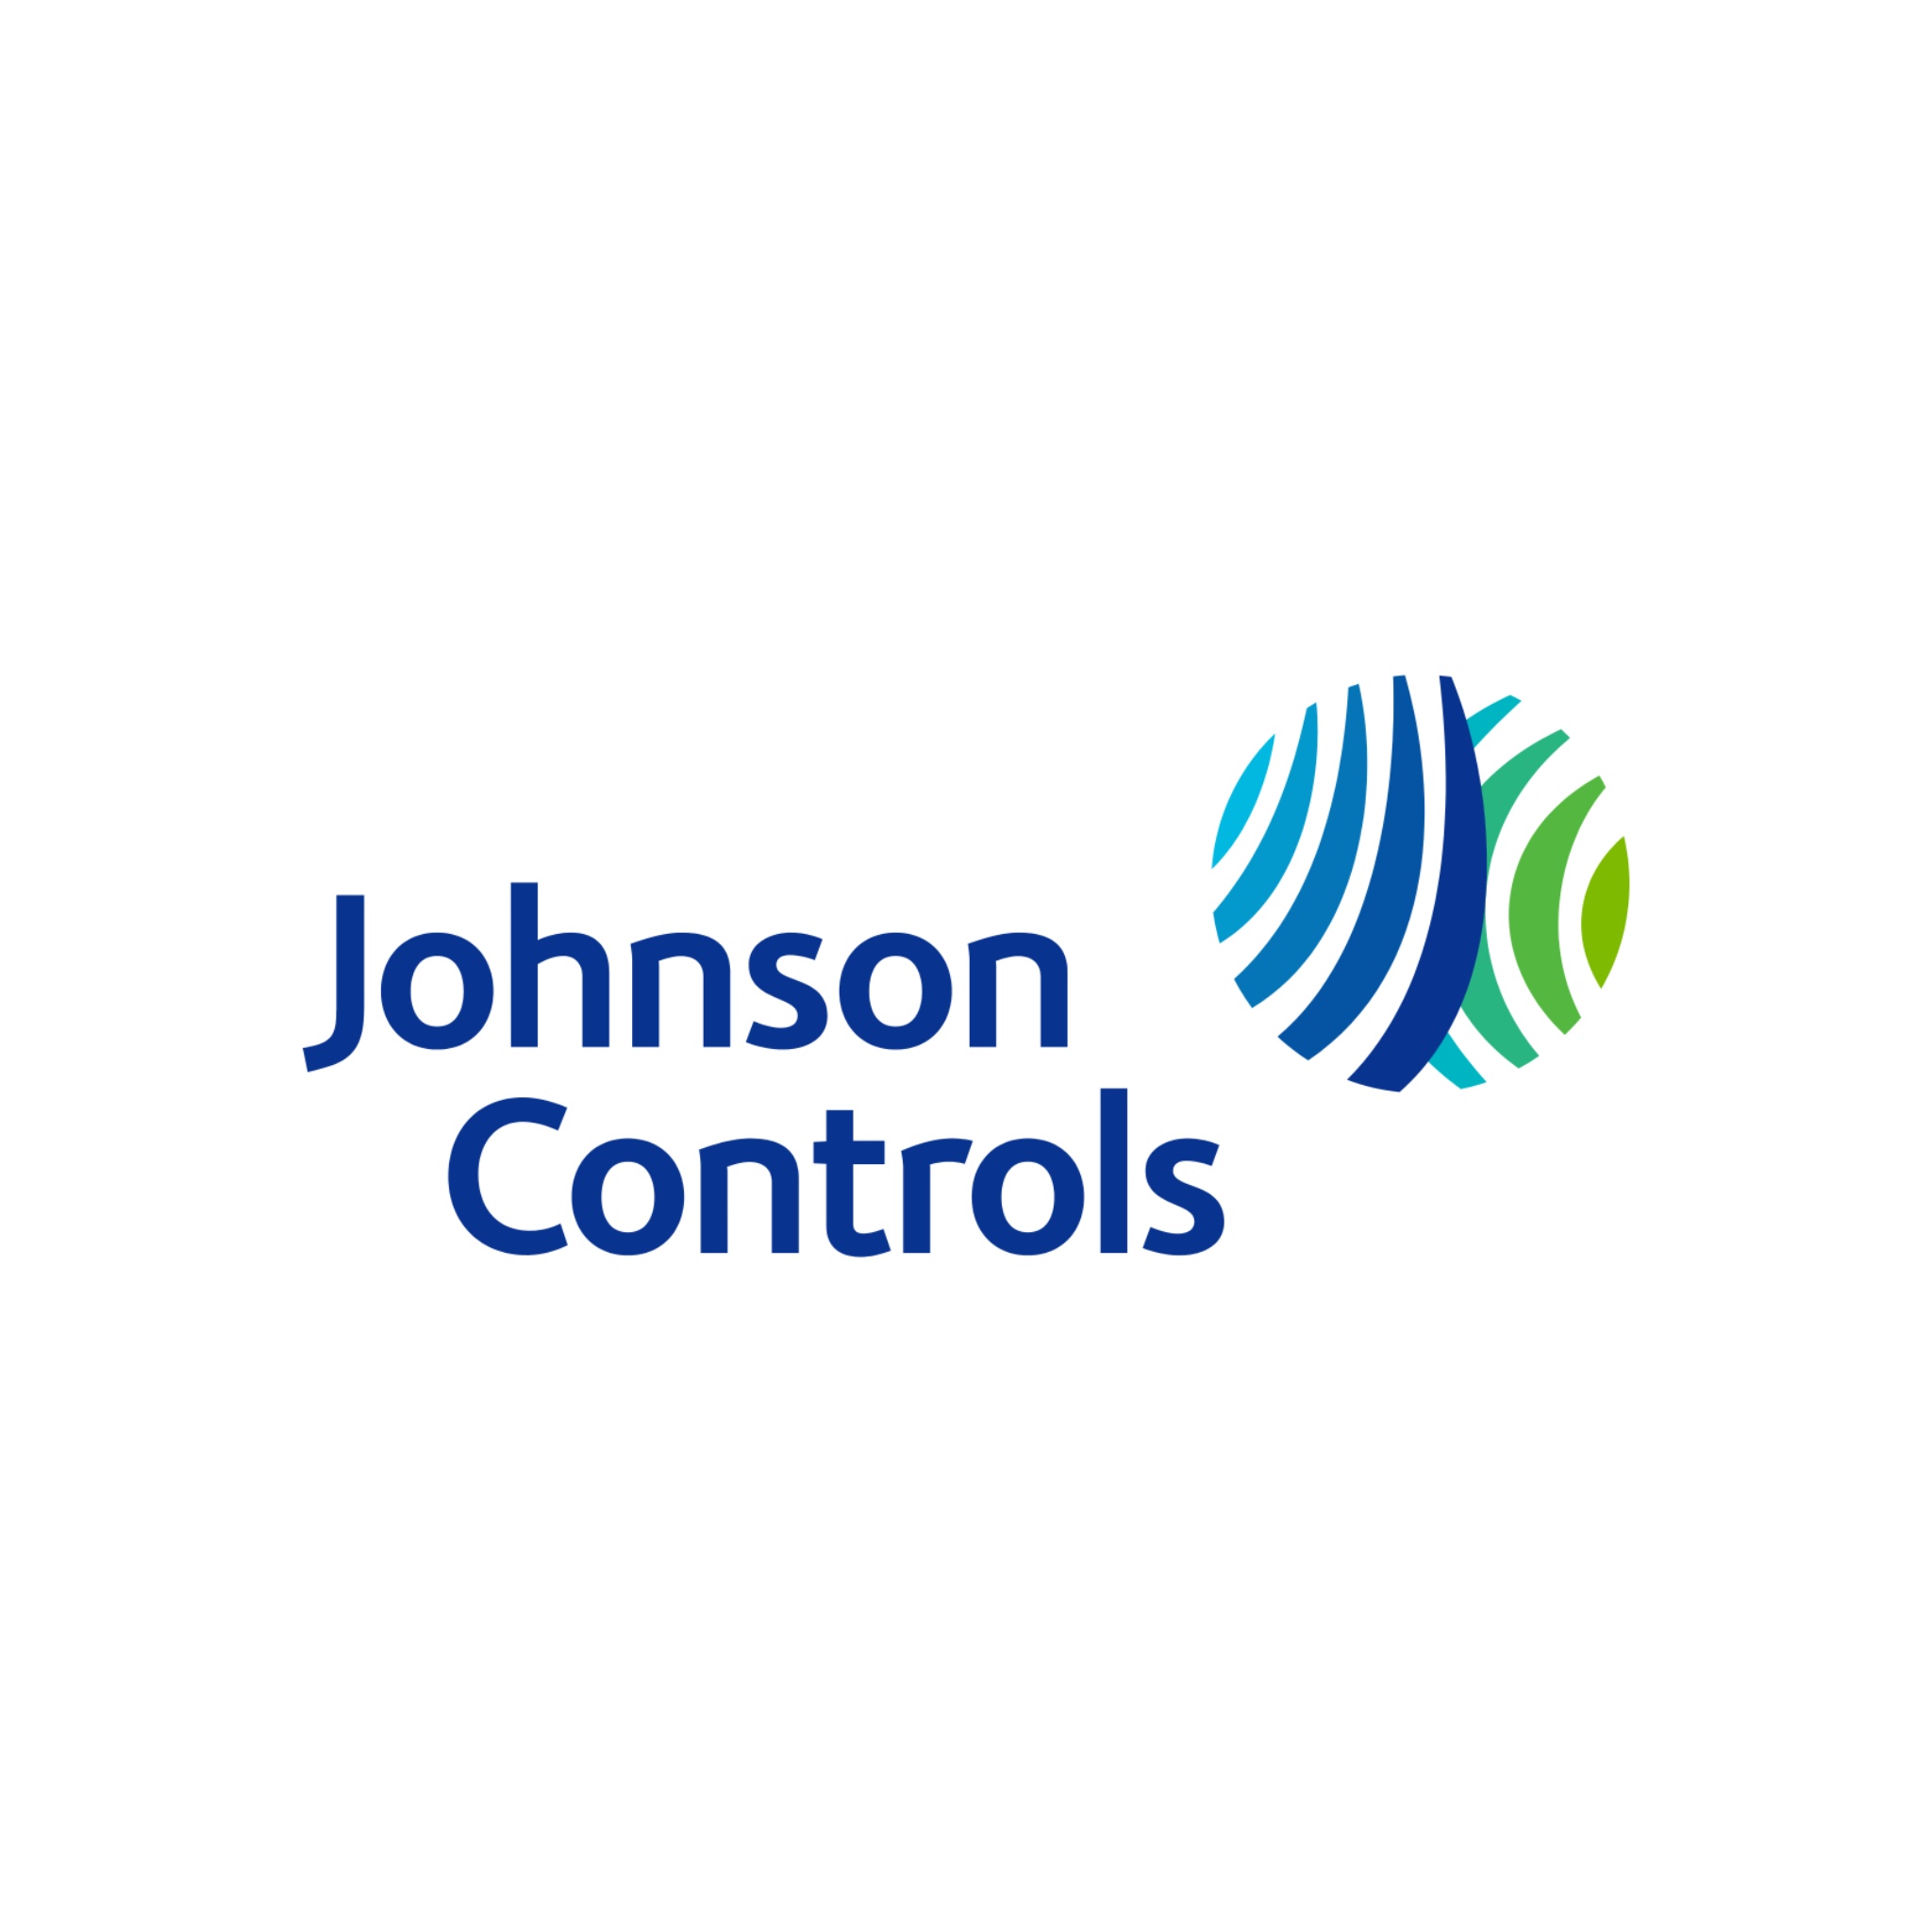
Johnson Controls VG1841CL+923BUB 1" 3W 7.4Cv 85-264V 2POS S/R
1" 3W 7.4Cv 85-264V 2POS S/R
Brand: Johnson Controls
Category: Hardware > Power & Electrical Supplies > Ballasts & Starters > Electronic Ballasts